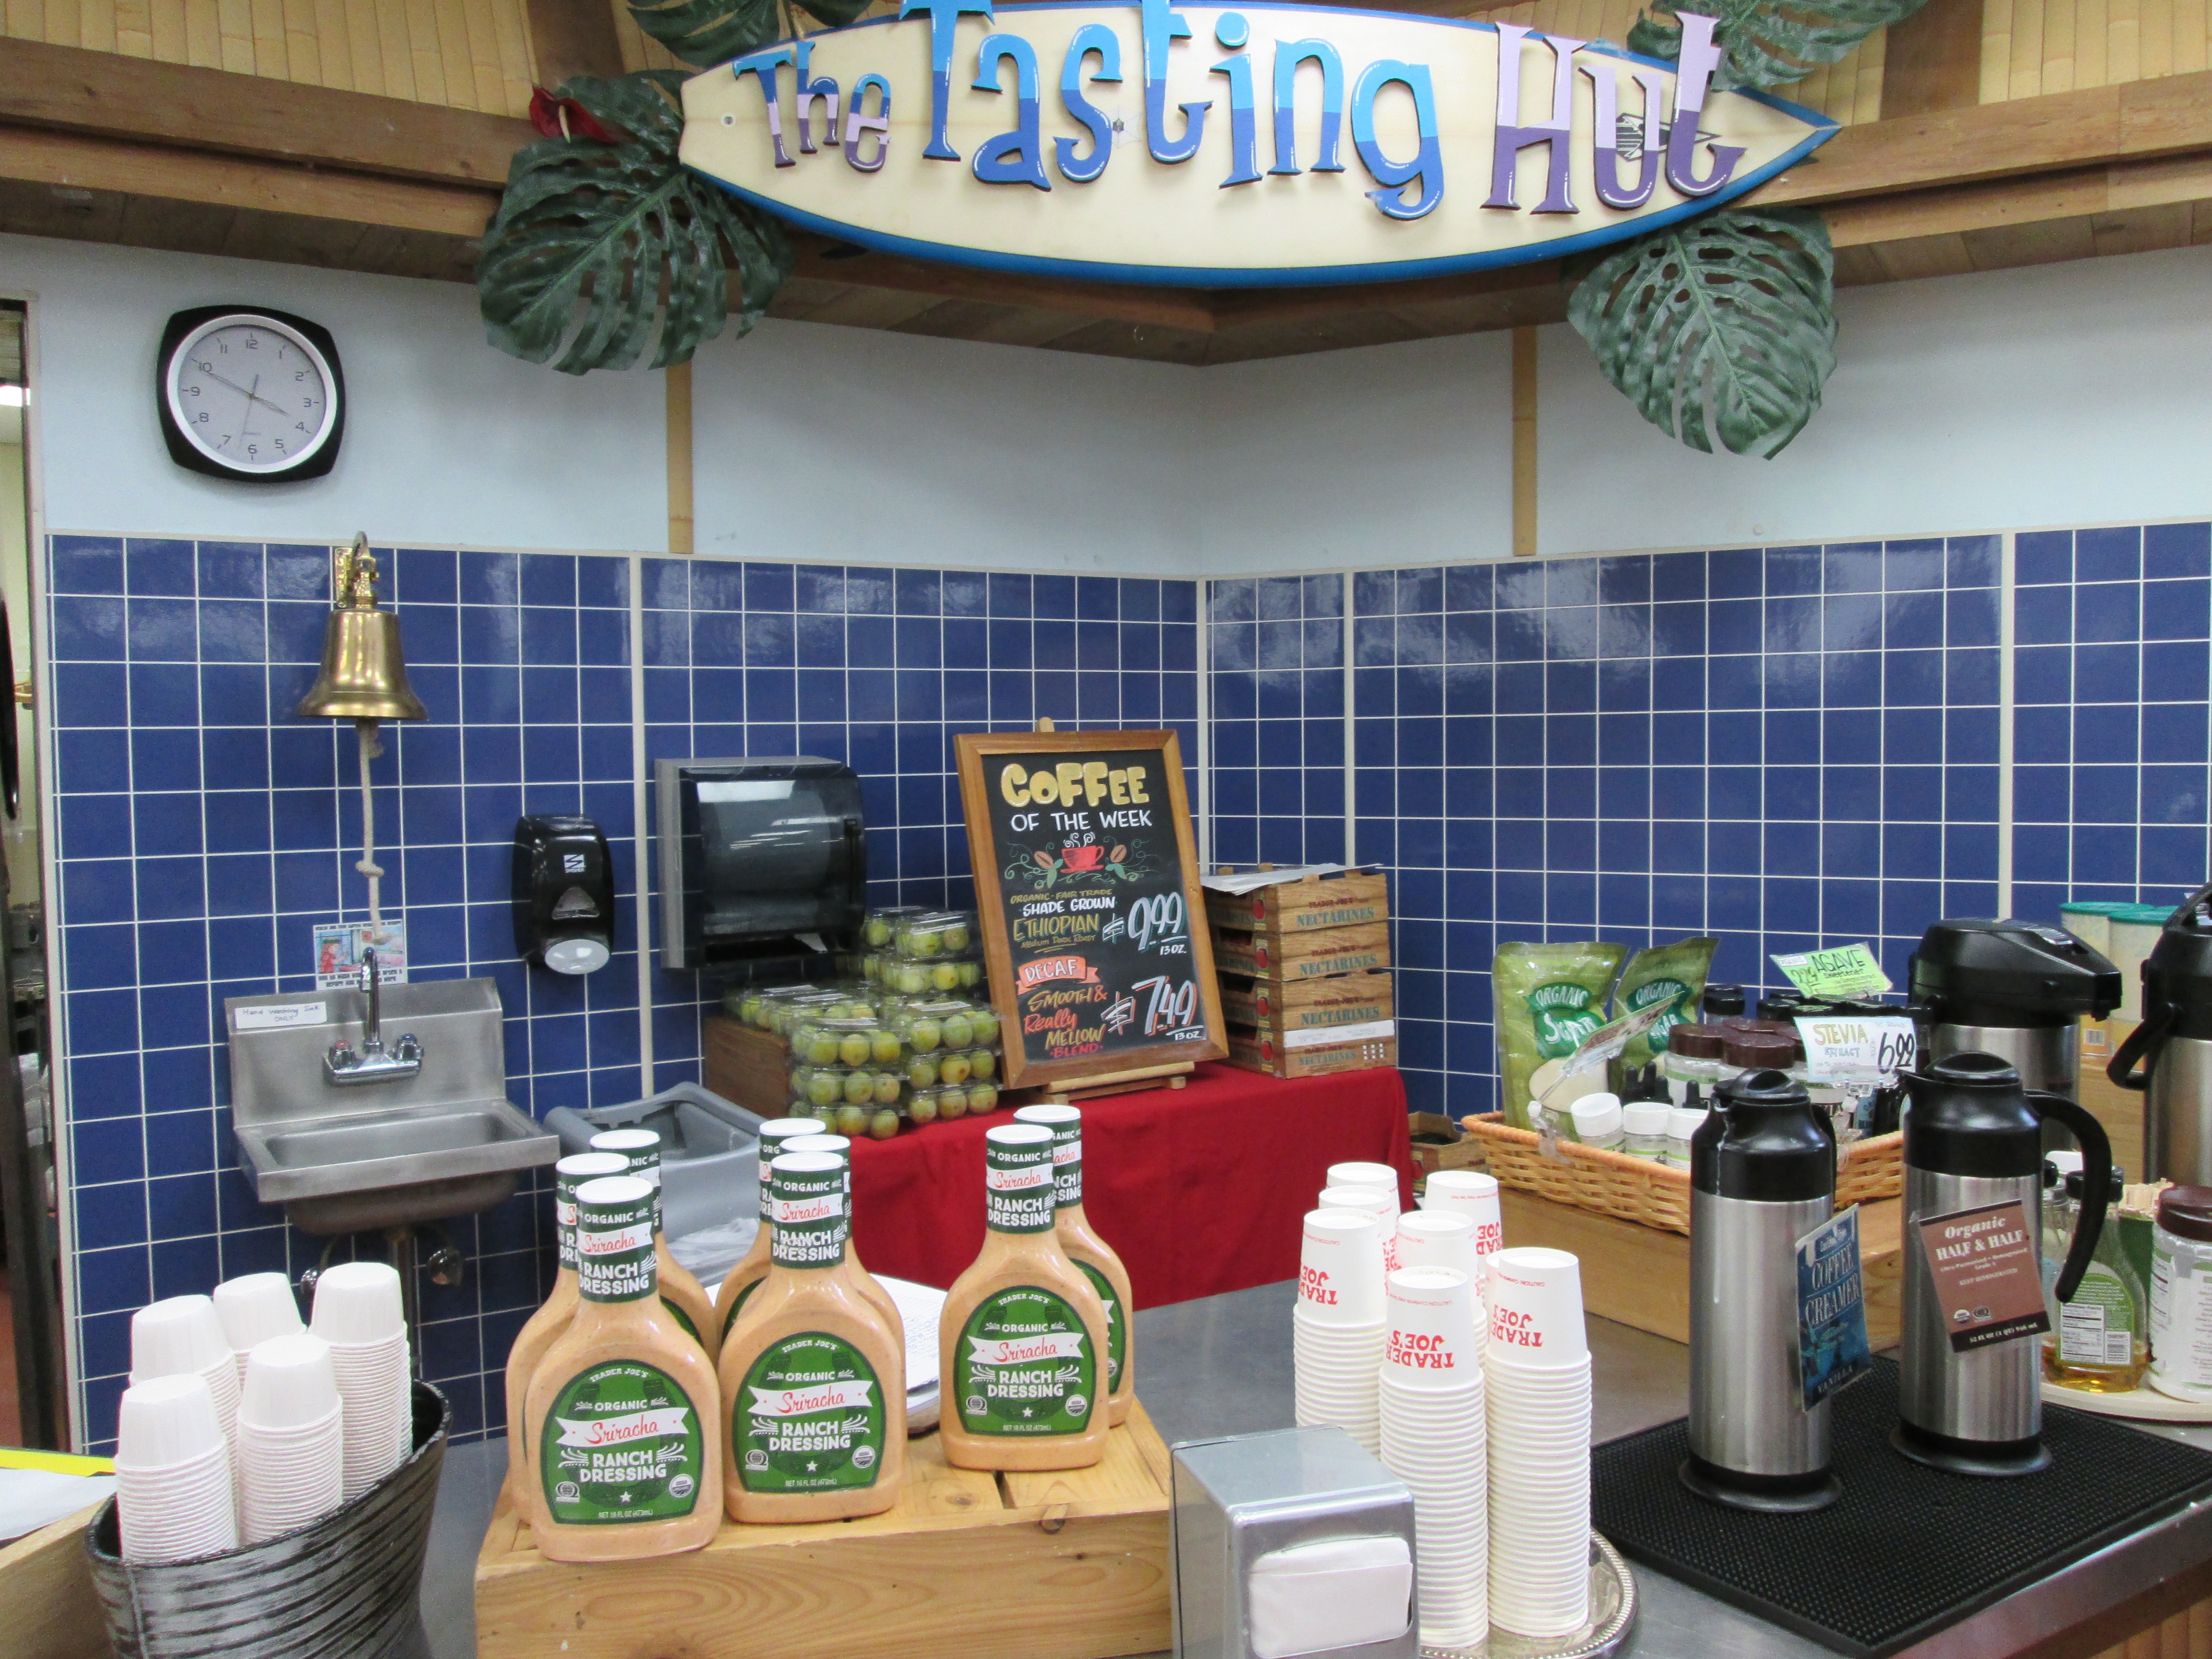
cafe, coffee, building, home, counter, shop, store, meal, food, drink, market, business, shopping, lifestyle, lunch, interior design, grocery, supermarket, grocery store, atlanta, retail, sense, trader joes